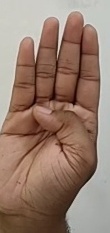
ASL sign: B